Gargoyle of Yoshinaga House

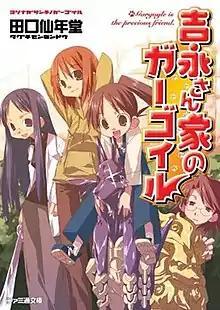
Cover of the first light novel

is a Japanese light novel series written by Sennendō Taguchi. It follows Kazumi Yoshinaga and his normal junior high school life, with younger sister Futaba Yoshinaga, who won a prize from a lottery of a wolf-like gargoyle nicknamed "Gar-kun".